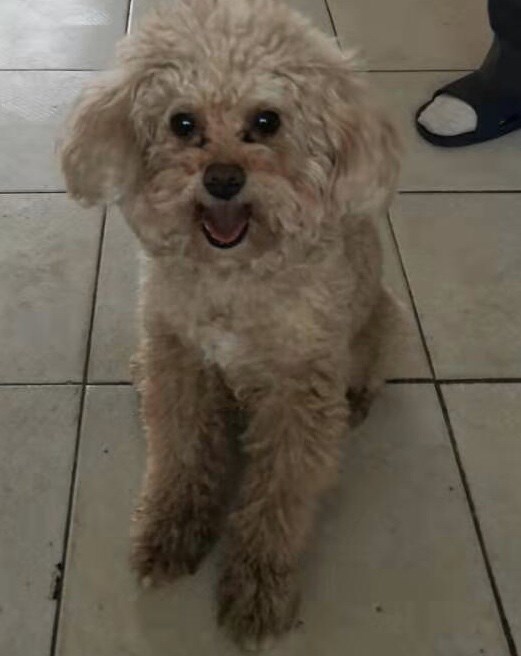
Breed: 7449-n000128-teddy